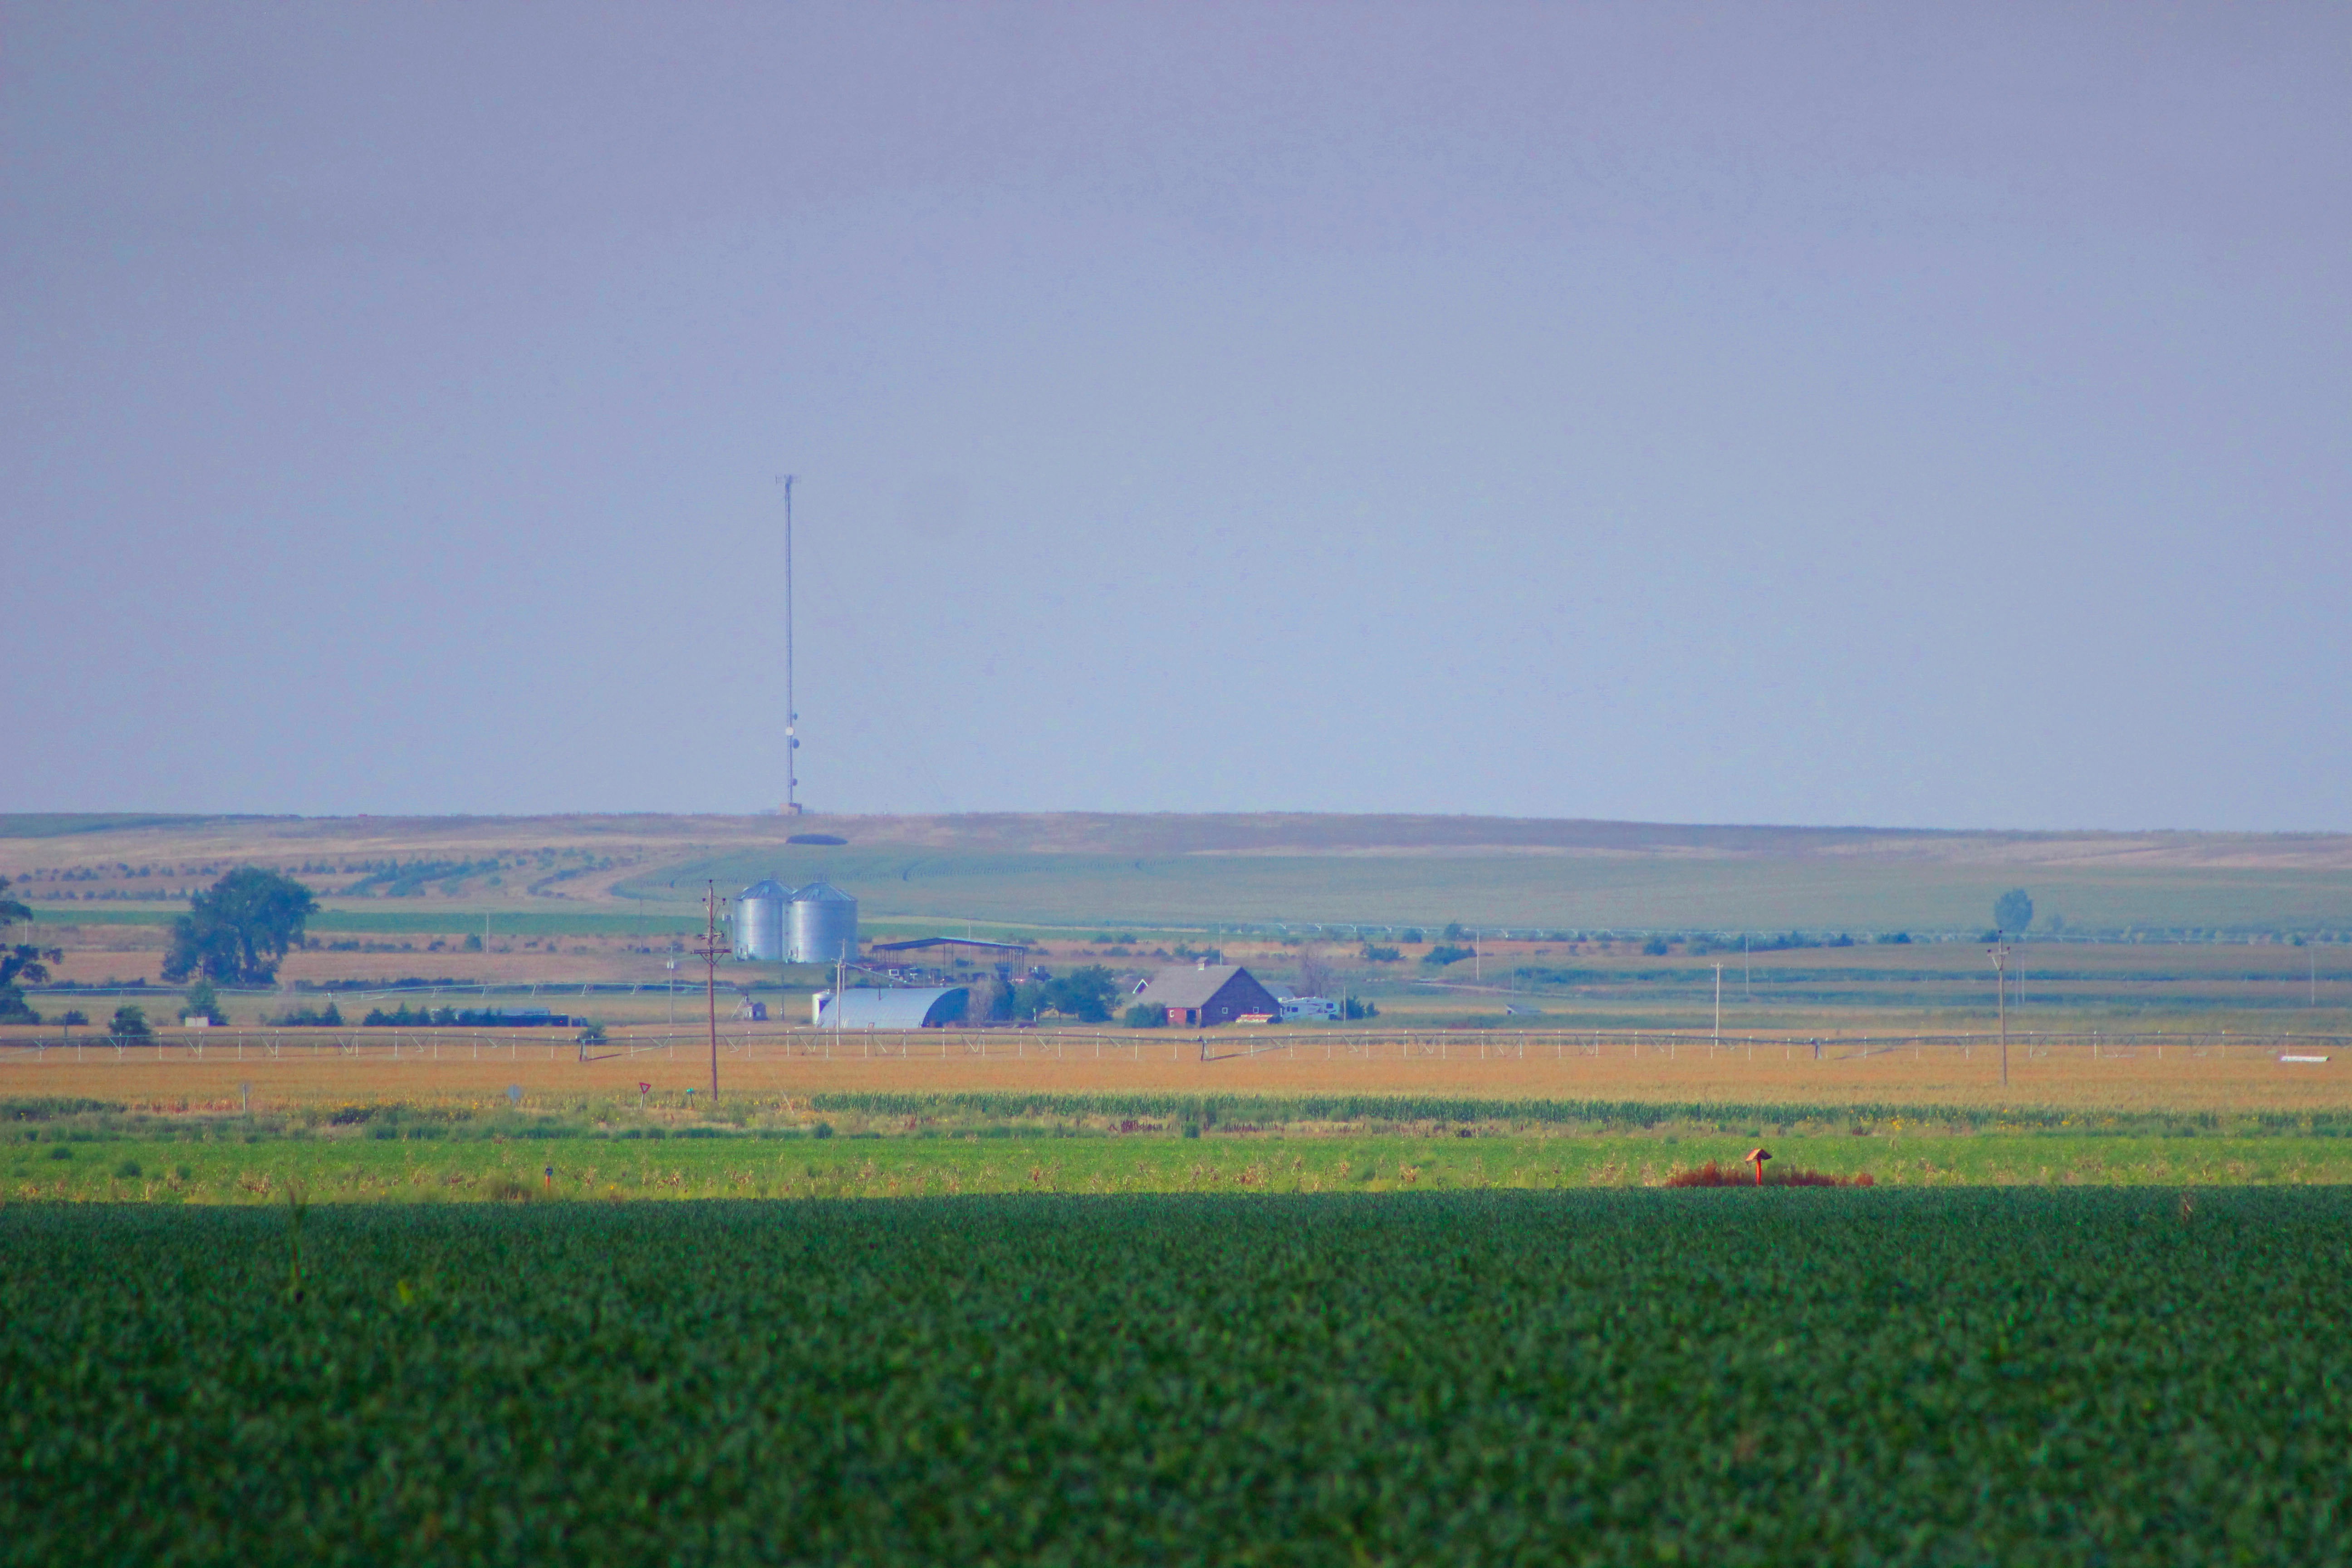
grass, horizon, marsh, field, prairie, wind, agriculture, plain, polder, grassland, wind farm, steppe, rural area, natural environment, grass family